Stemnitsa

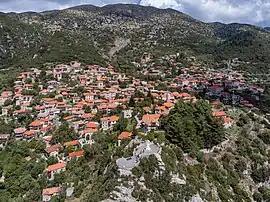
Aerial view of the village from south

Stemnitsa is a mountain village in the municipal unit of Trikolonoi, Arcadia, Peloponnese, Greece. It was the seat of the former municipality Trikolonoi. Stemnitsa is a traditional settlement and is considered one of the most beautiful villages in Arcadia, due to its picturesque location and its historical churches and mansions. It is situated at the western edge of the Mainalo mountains, above the left bank of the river Lousios, at about 1050 m elevation. Stemnitsa is 6 km southeast of Dimitsana, 9 km northeast of Karytaina, 18 km northwest of Megalopoli and 26 km west of Tripoli.